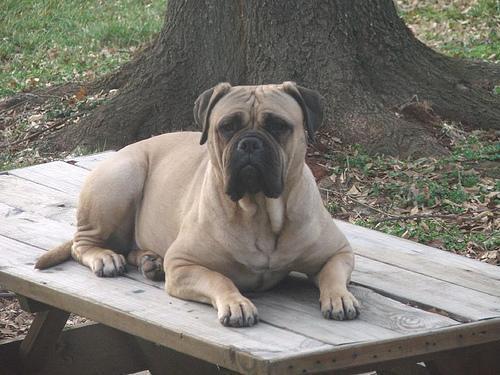
bull_mastiff